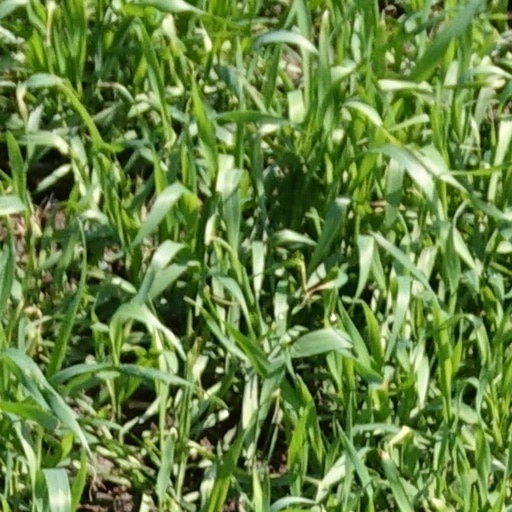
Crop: wheat